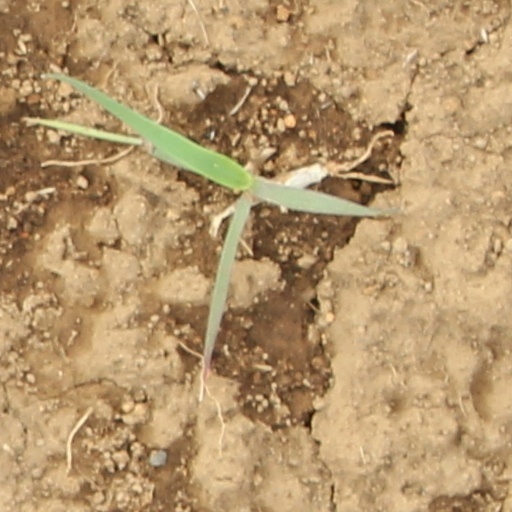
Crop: wheat